Raymond Flynn

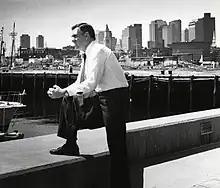
Flynn at the Boston waterfront (circa 1984–1987)

In 1987, Flynn carried every ward of the city except for in his native South Boston. His failure to carry South Boston was perhaps due to his promise weeks before the election to desegregate all-white Boston Housing Authority developments in South Boston. At the time of his reelection, Flynn had attained an image of being un-corrupt, with political consultant Michael Goldman remarking at the time, "The most important thing Flynn has done is to have been someone who could govern without corruption. Even those who are not satisfied with Flynn feel he has been honest." Goldman also noted that Flynn had also maintained an image of being a populist well-connected to the city's blue-collar workers.